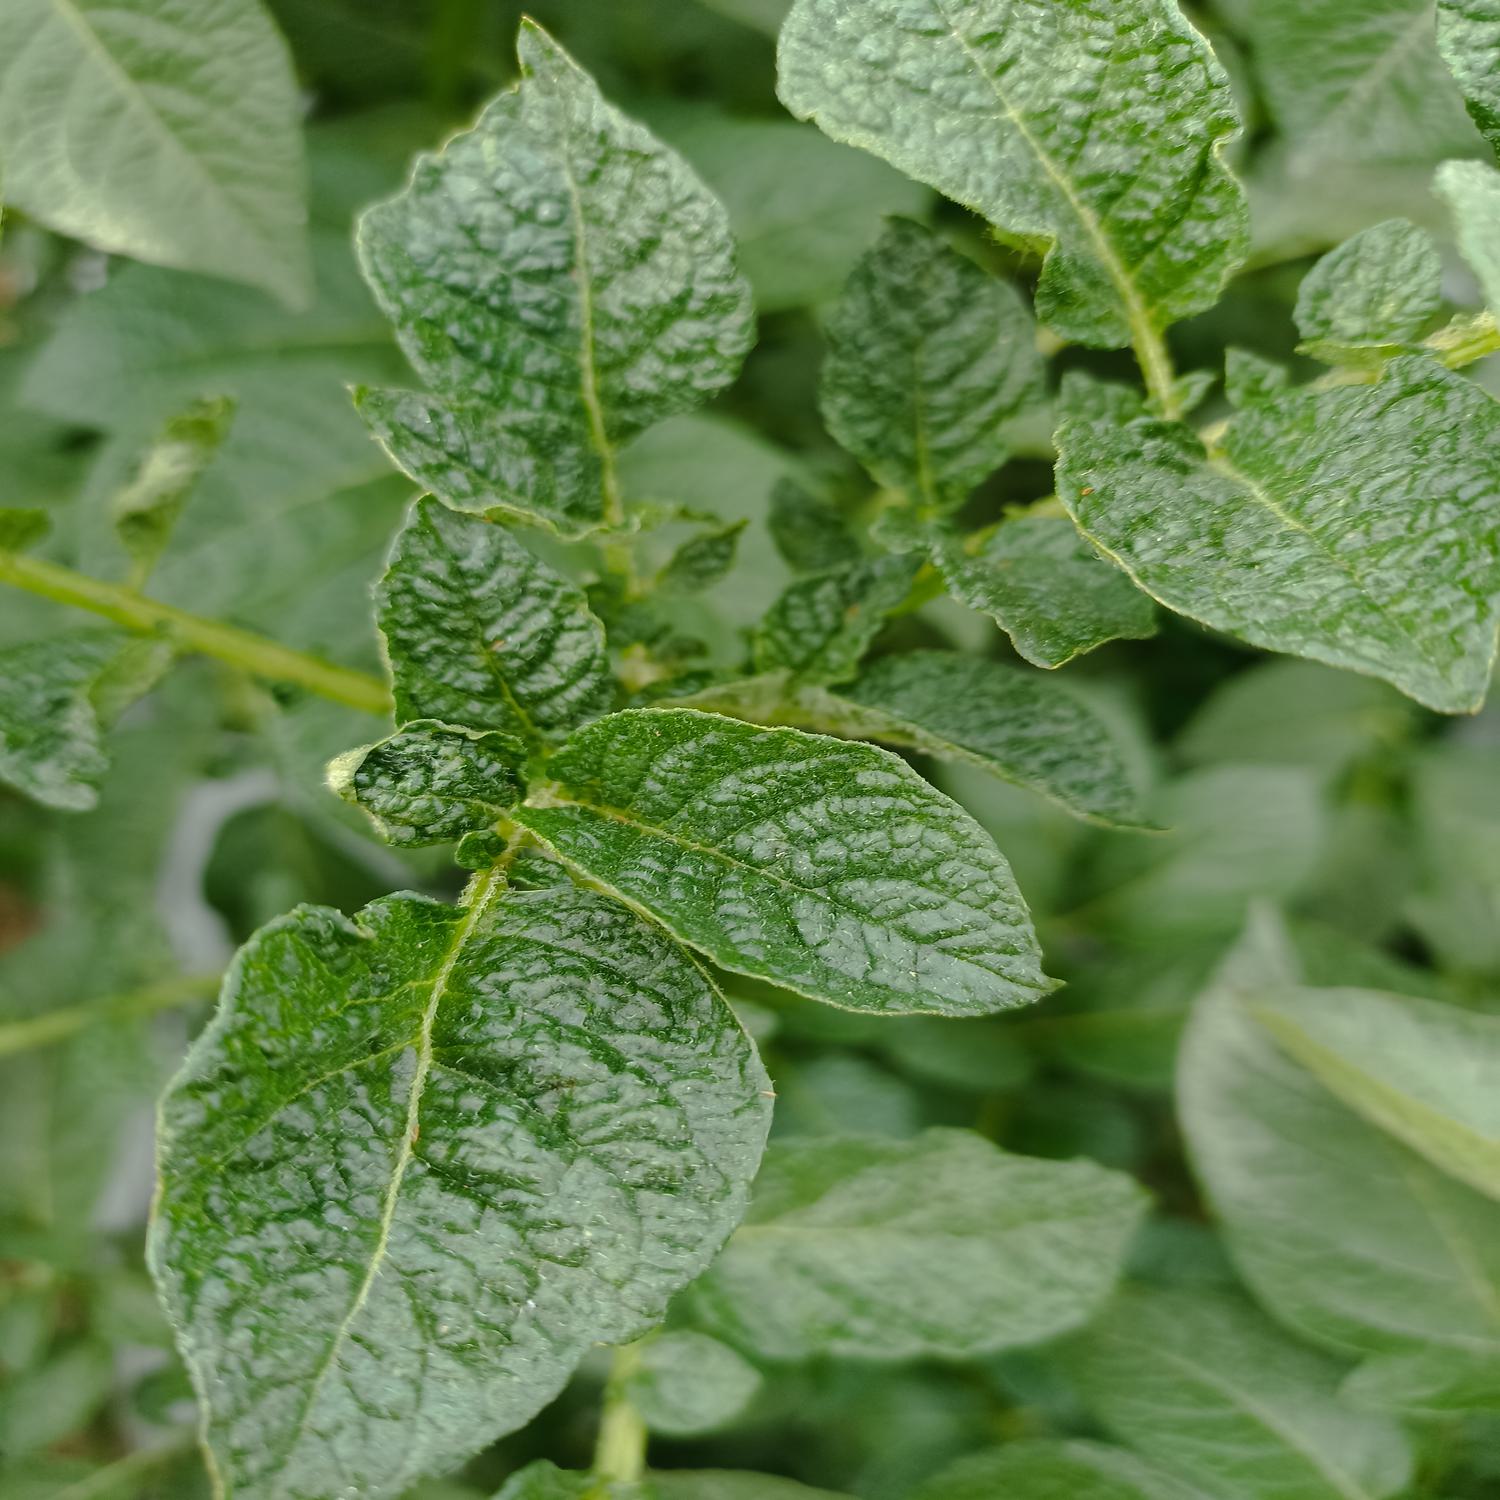
Label: Virus